Hickatee

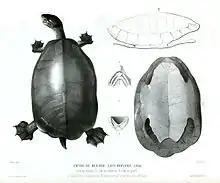

"Dermatemys mawii" It is a relatively large-bodied species, with historical records of straight carapace length and weights of ; however, more recent records have found few individuals over in Mexico or in Guatemala. It has a low, flattened, smooth carapace with a median keel present in juveniles, it is usually a uniform brown, almost black, grey or olive in colour. The plastron is usually white to yellow, though may acquire substrate staining in some areas. In juveniles, a distinctive keel is found down the centre of the carapace, and the outer edges have serrations. These features are lost as the turtle ages. Its skin is predominantly the same colour as the shell, with reddish or peach-coloured markings around the neck and underside.